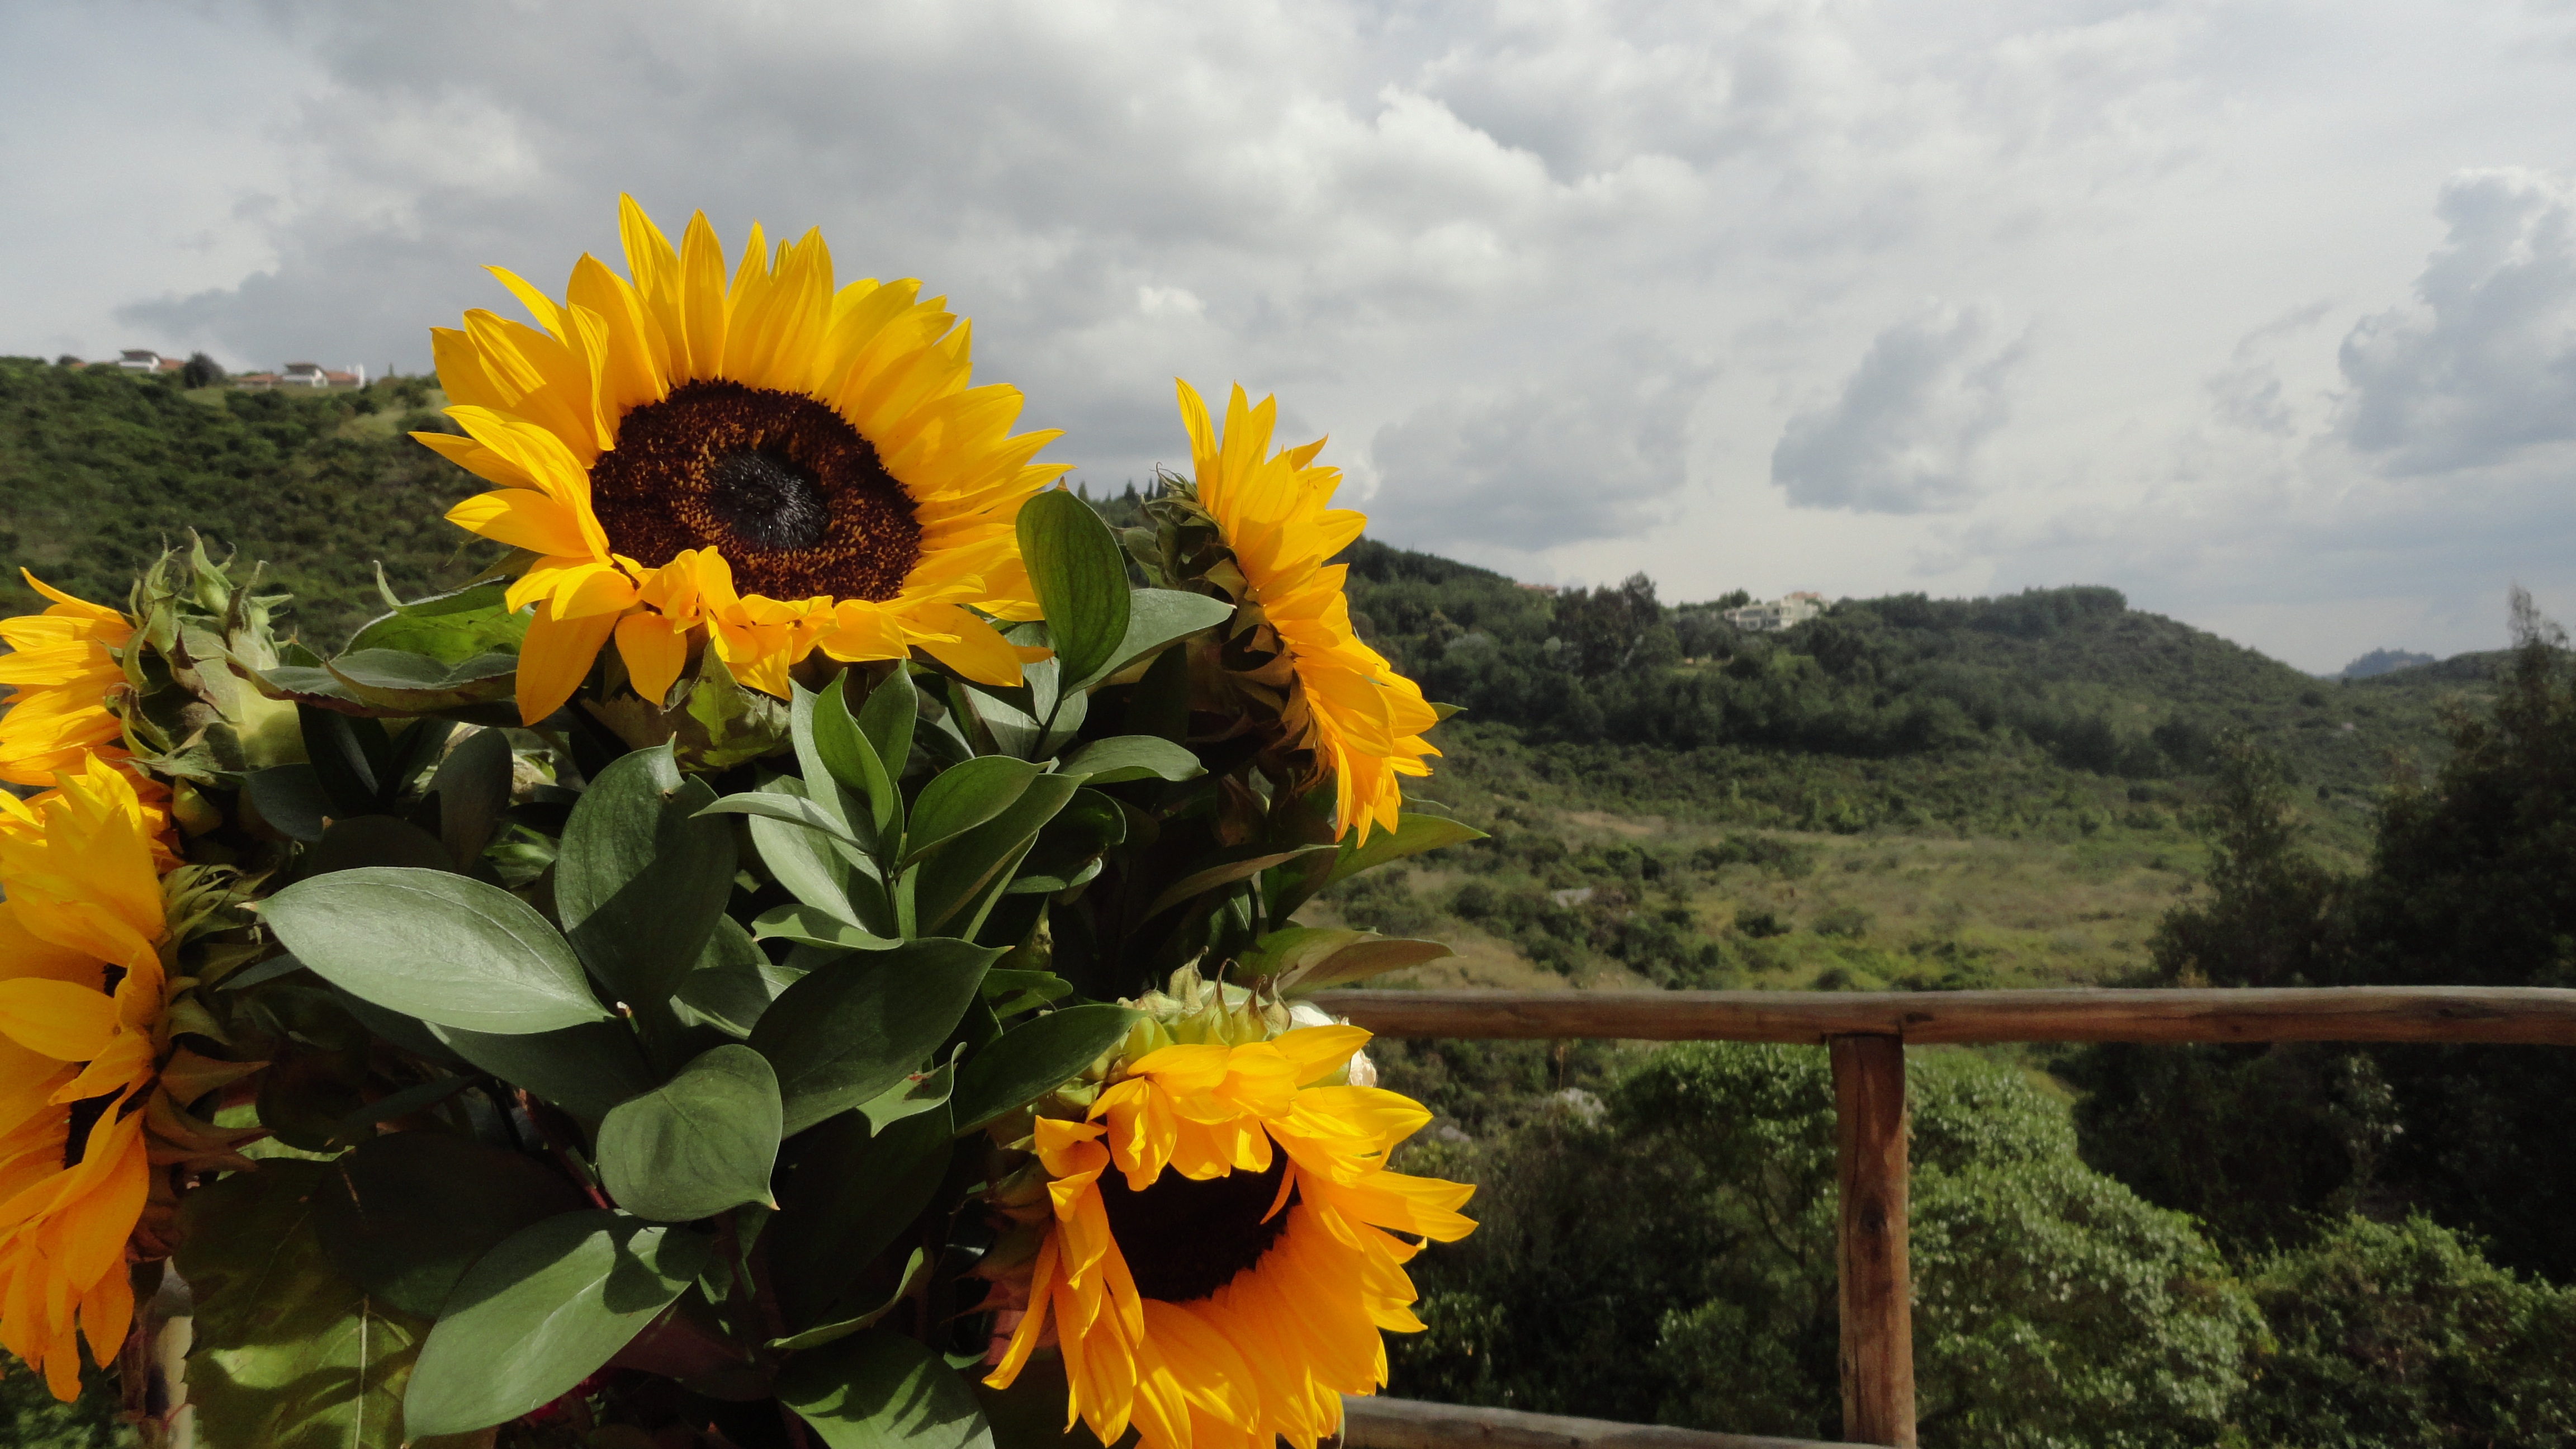
landscape, plant, field, flower, green, botany, yellow, flora, sunflower, sunflowers, flowering plant, daisy family, land plant